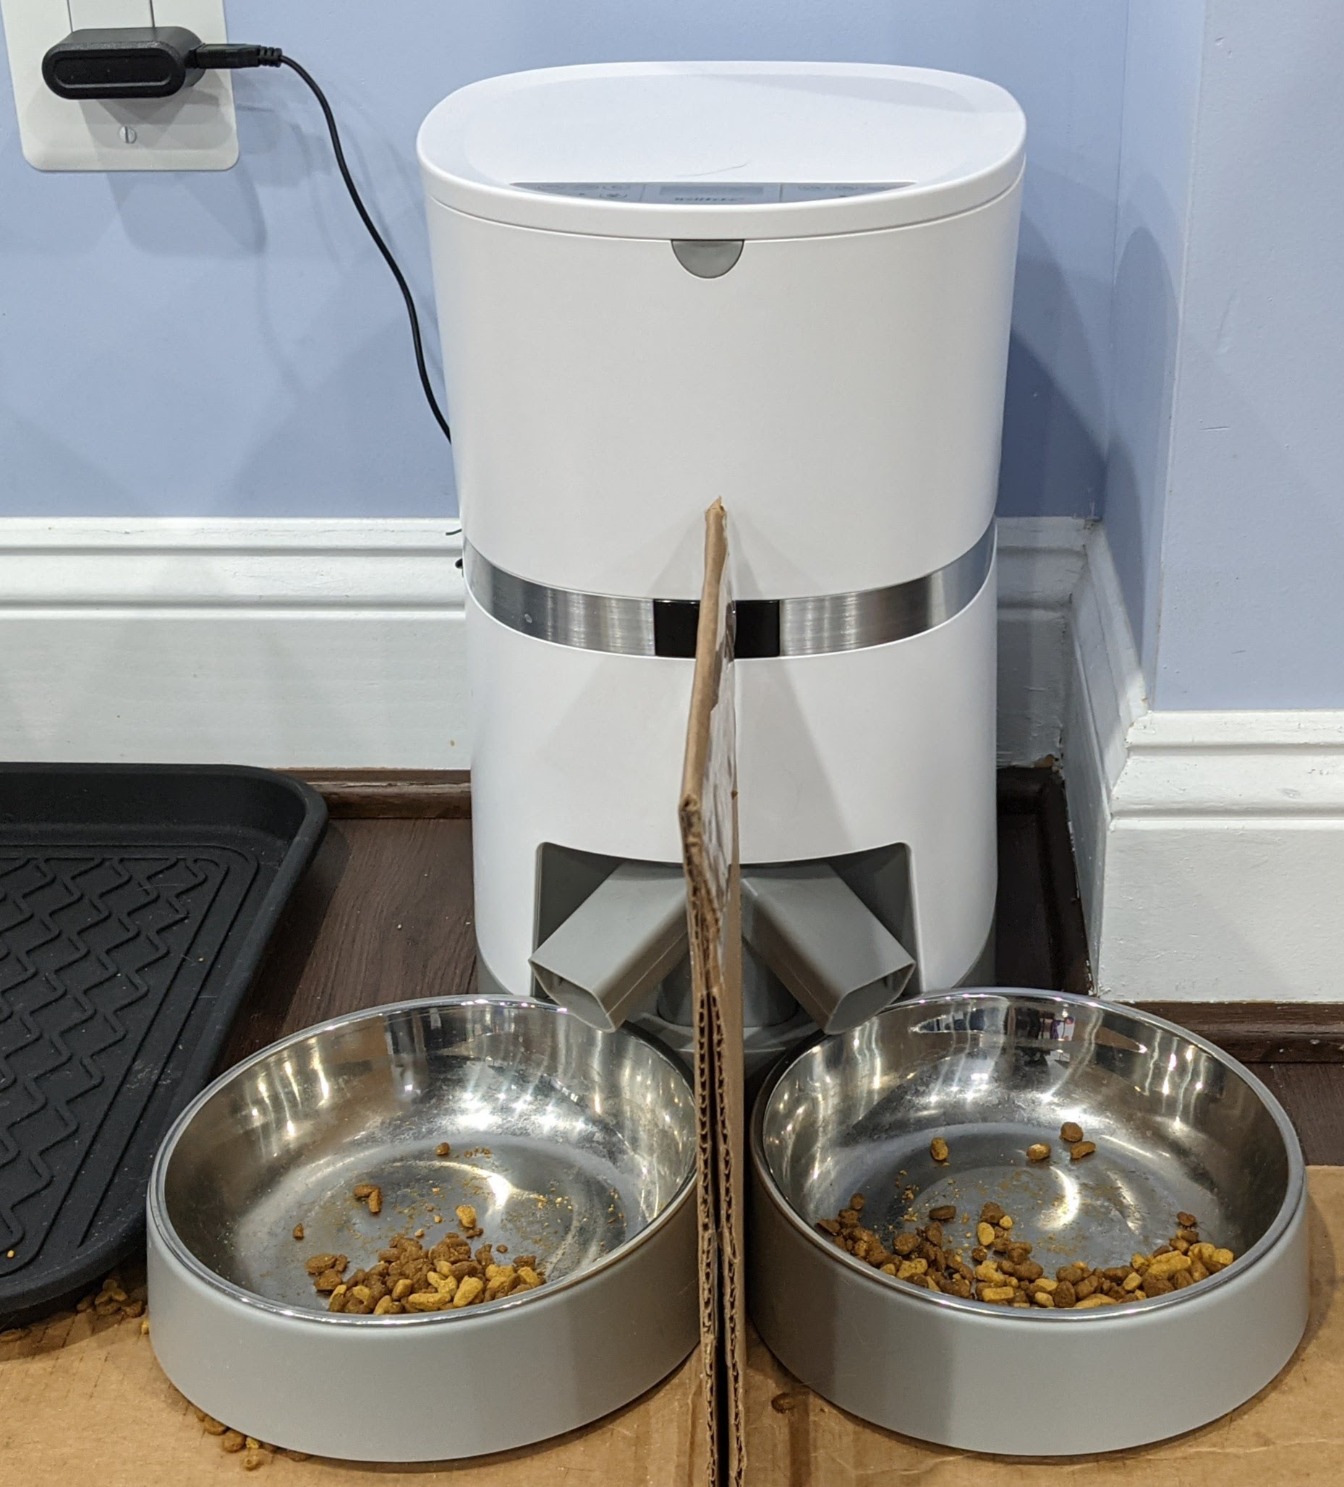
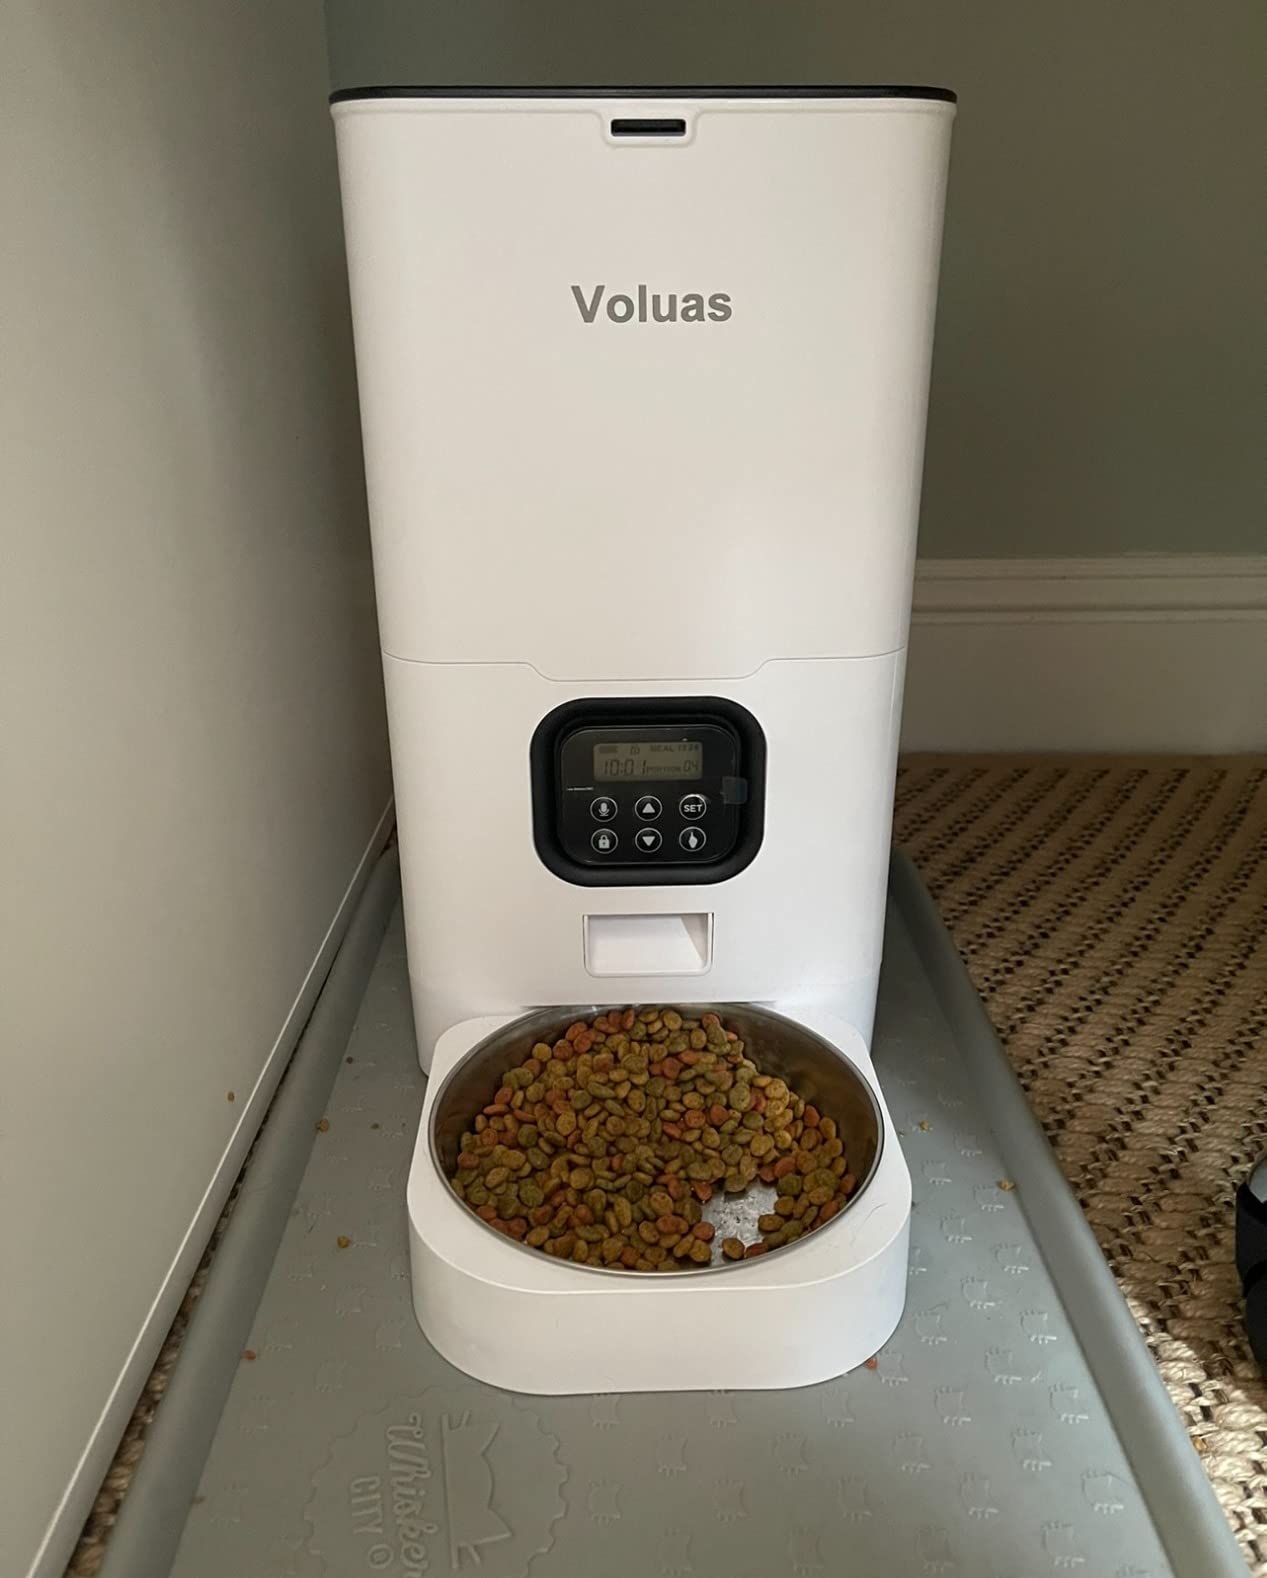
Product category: items_feeder
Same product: no